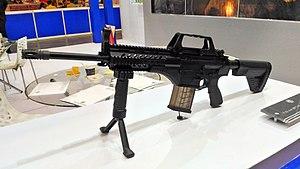
Le MPT-76 est un fusil d’assaut turc, développé par le MKEK initialement pour les Forces armées turques.